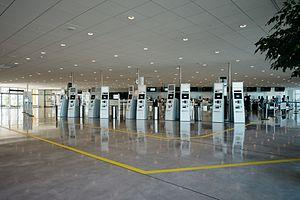
L'aéroport de Stockholm-Arlanda est l'aéroport principal et international de la capitale suédoise : Stockholm. Il est situé dans la commune de Sigtuna, à 42 km au nord de Stockholm et à 31 km au sud d'Uppsala. C'est le plus grand aéroport de Suède et l'un des plus importants d'Europe, ainsi qu’un des deux hubs de la compagnie Scandinavian Airlines System et l'un des nombreux hubs de la Norwegian.